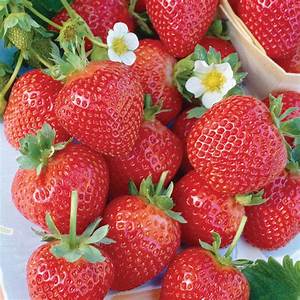
Label: Strawberry